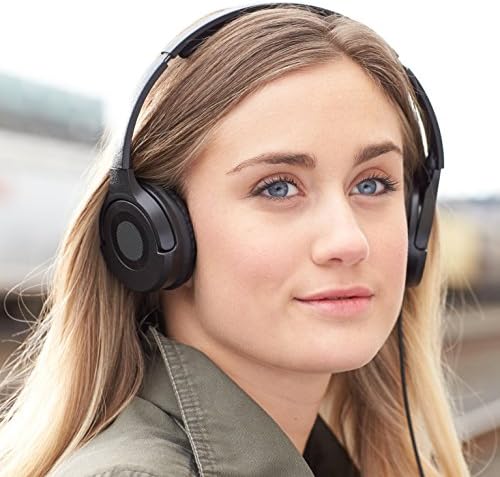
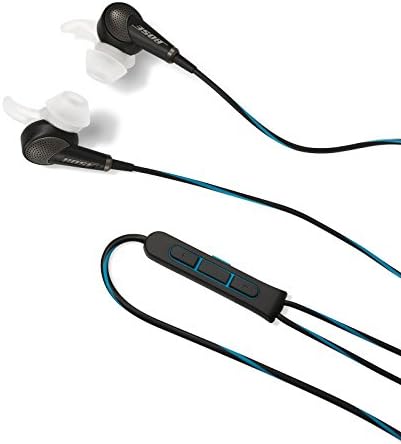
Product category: headphones
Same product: no